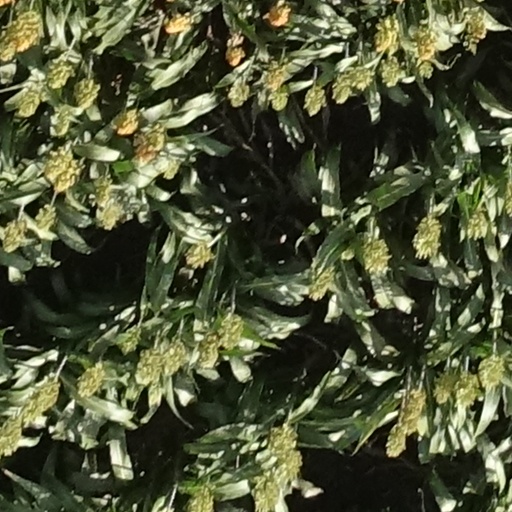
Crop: sorghum